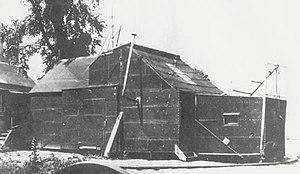
Black Maria est le surnom donné par les employés de Thomas Edison au premier studio de l'histoire du cinéma mondial, situé à Orange, dans le New Jersey.
Le cinéma est un art du spectacle. En français, il est couramment désigné comme le « septième art », d'après l'expression du critique Ricciotto Canudo dans les années 1920. L’art cinématographique se caractérise par le spectacle proposé au public sous la forme d’un film, c’est-à-dire d’un récit, véhiculé par un support qui est enregistré puis lu par un mécanisme continu ou intermittent qui crée l’illusion d’images en mouvement, ou par un enregistrement et une lecture continus de données informatiques. La communication au public du spectacle enregistré, qui se différencie ainsi du spectacle vivant, se fait à l’origine par l’éclairement à travers le support, le passage de la lumière par un jeu de miroirs ou/et des lentilles optiques, et la projection de ce faisceau lumineux sur un écran transparent ou opaque, ou la diffusion du signal numérique sur un écran plasma ou à led. Au sens originel et limitatif, le cinéma est la projection en public d’un film sur un écran. Dès Émile Reynaud, en 1892, les créateurs de films comprennent que le spectacle projeté gagne à être accompagné par une musique qui construit l’ambiance du récit, ou souligne chaque action représentée.